Romane Ménager

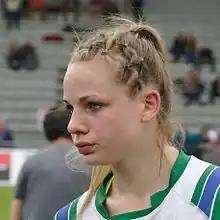
Romane Ménager in 2015

Romane Ménager (born 26 July 1996) is a French rugby union player who plays for the France women's national rugby union team and Montpellier Hérault Rugby.